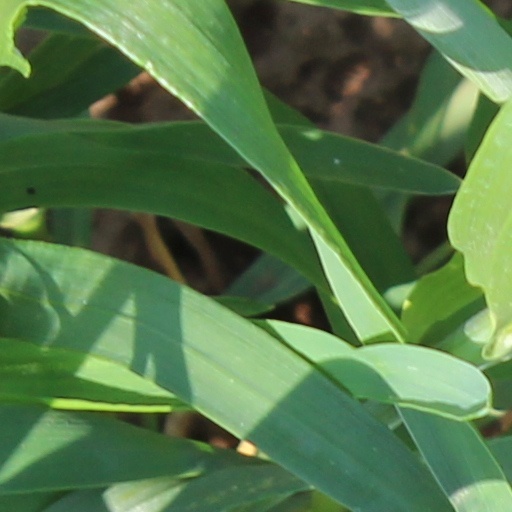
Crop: wheat